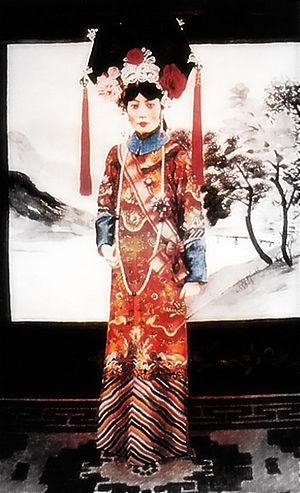
Lady Gobulo, impératrice Xiaokemin, plus connue sous le nom de Wanrong, épouse de Puyi, le dernier empereur de Chine et le dernier de la dynastie Qing. Elle devient également impératrice du Mandchoukouo, lorsque son époux accède à ce second trône.